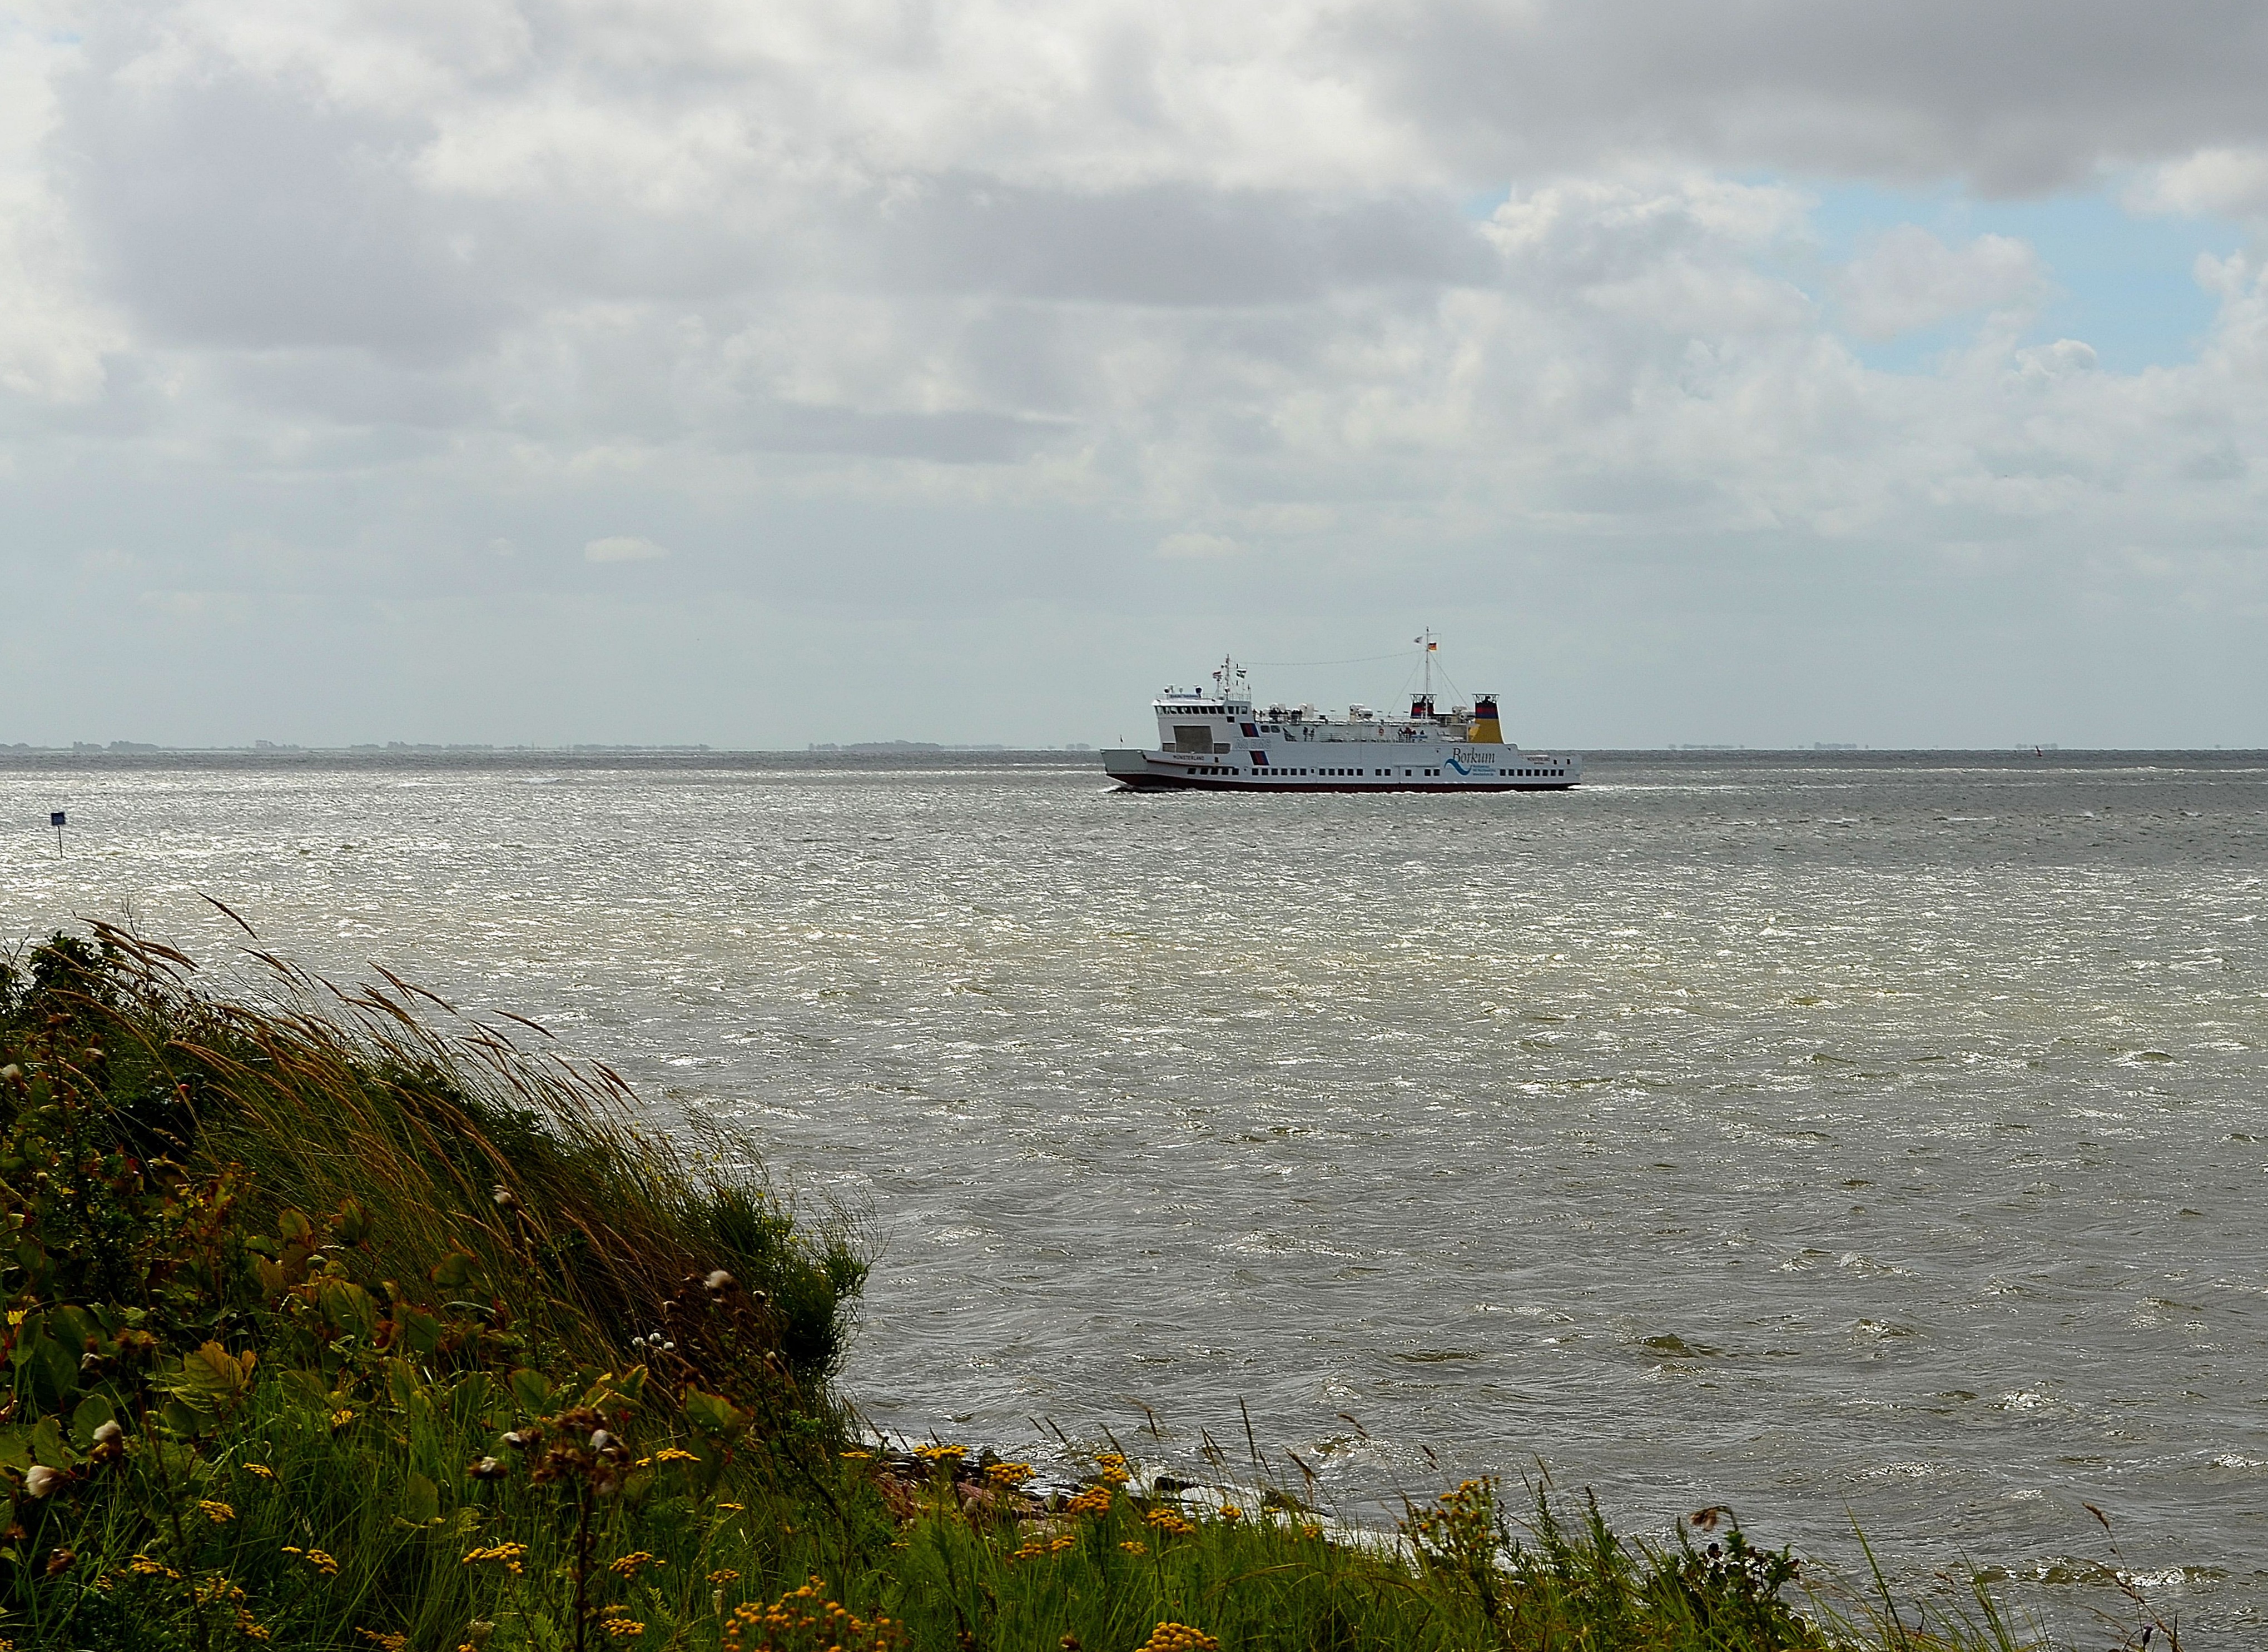
beach, sea, coast, water, ocean, horizon, boat, shore, cliff, vehicle, bay, terrain, waterway, body of water, ferry, channel, shipping, habitat, borkum, north sea, car ferry, water transport, sea transport